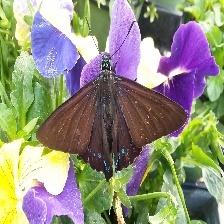
Species: MANGROVE SKIPPER